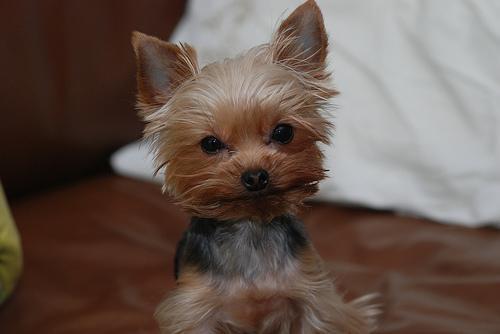
Yorkshire_terrier